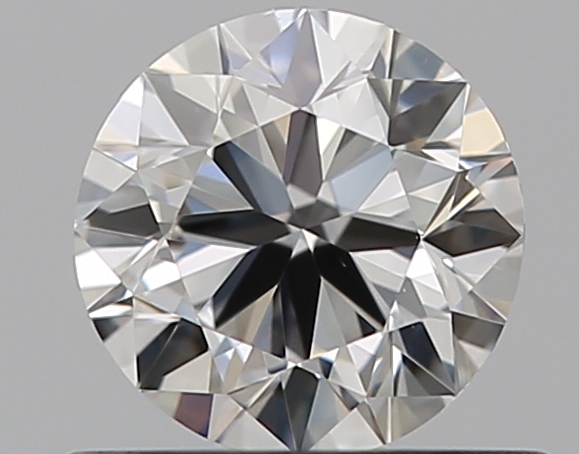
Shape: round
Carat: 0.5
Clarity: VS1
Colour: G
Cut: VG
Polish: EX
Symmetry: VG
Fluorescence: F
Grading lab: GIA
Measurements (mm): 5.05 x 5.08 x 3.11